San Francisco–Oakland Bay Bridge

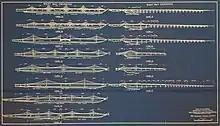
Preliminary layout studies for the bridge, with Figures ""H"", and ""P"" selected as the final construction choice for western and eastern sections

Unlike most of Emperor Norton's eccentric ideas, his decree to build a bridge had a widespread public and political appeal. Yet the task was too much of an engineering and economic challenge, since the bay was too wide and too deep there. In 1921, more than forty years after Norton's death, an underground tube was considered, but it became clear that one would be inadequate for vehicular traffic. Support for a trans-bay crossing increased in the 1920s based on the popularity and availability of automobiles.